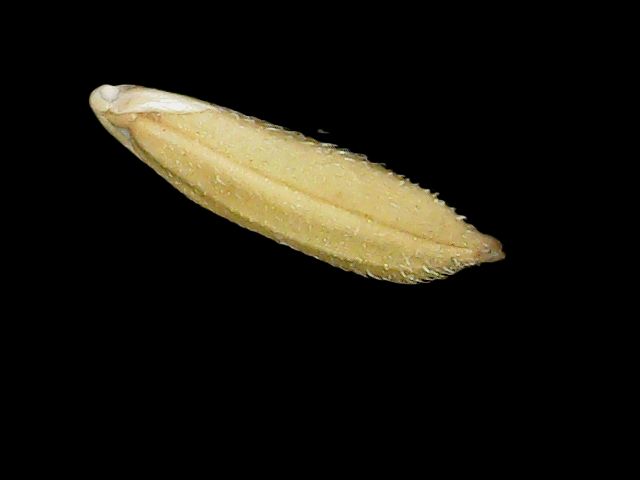
Rice variety: Binadhan23